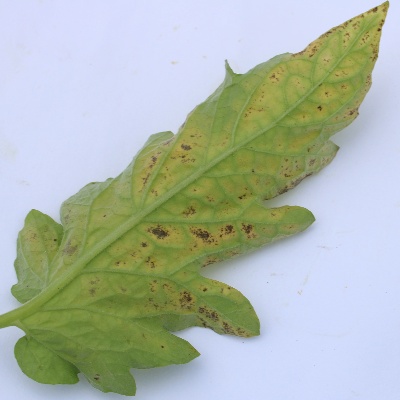
Crop: Tomato
Condition: septoria leaf spot